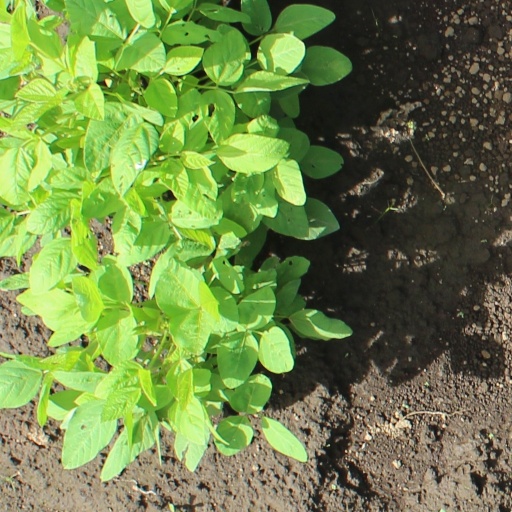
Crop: soybean